Tokusatsu

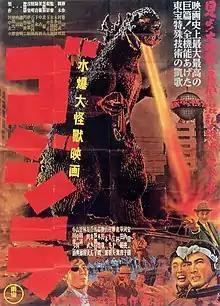
Poster for "Godzilla" (1954). The techniques developed by Eiji Tsuburaya for Toho continue to be used in the film and television industry.

Subgenres of include "kaiju" such as the "Godzilla" and "Gamera" series; superhero such as the "Kamen Rider" and "Metal Hero" series; "Kyodai" Hero like "Ultraman, and Denkou Choujin Gridman;" and mecha like "Giant Robo" and "Super Robot Red Baron". Some television programs combine several of these subgenres, for example, the "Super Sentai" series.